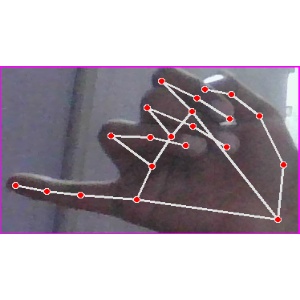
अक्षर: च